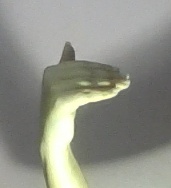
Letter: khaa